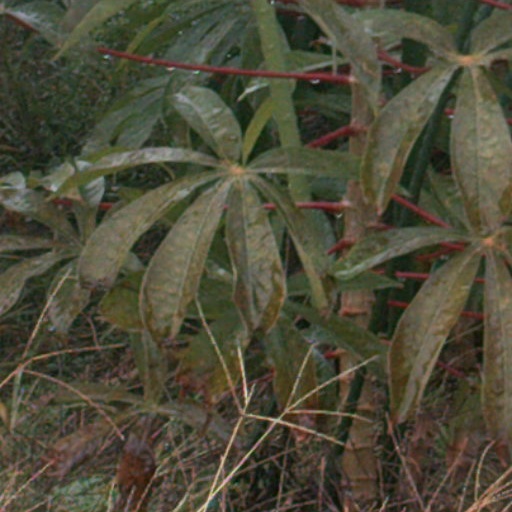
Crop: cassava